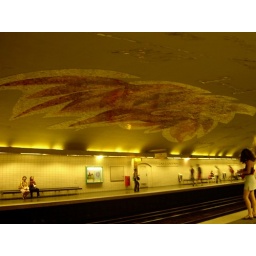
Very fancy metro stations in Paris...with male and female condom machines at the exits...totally random.